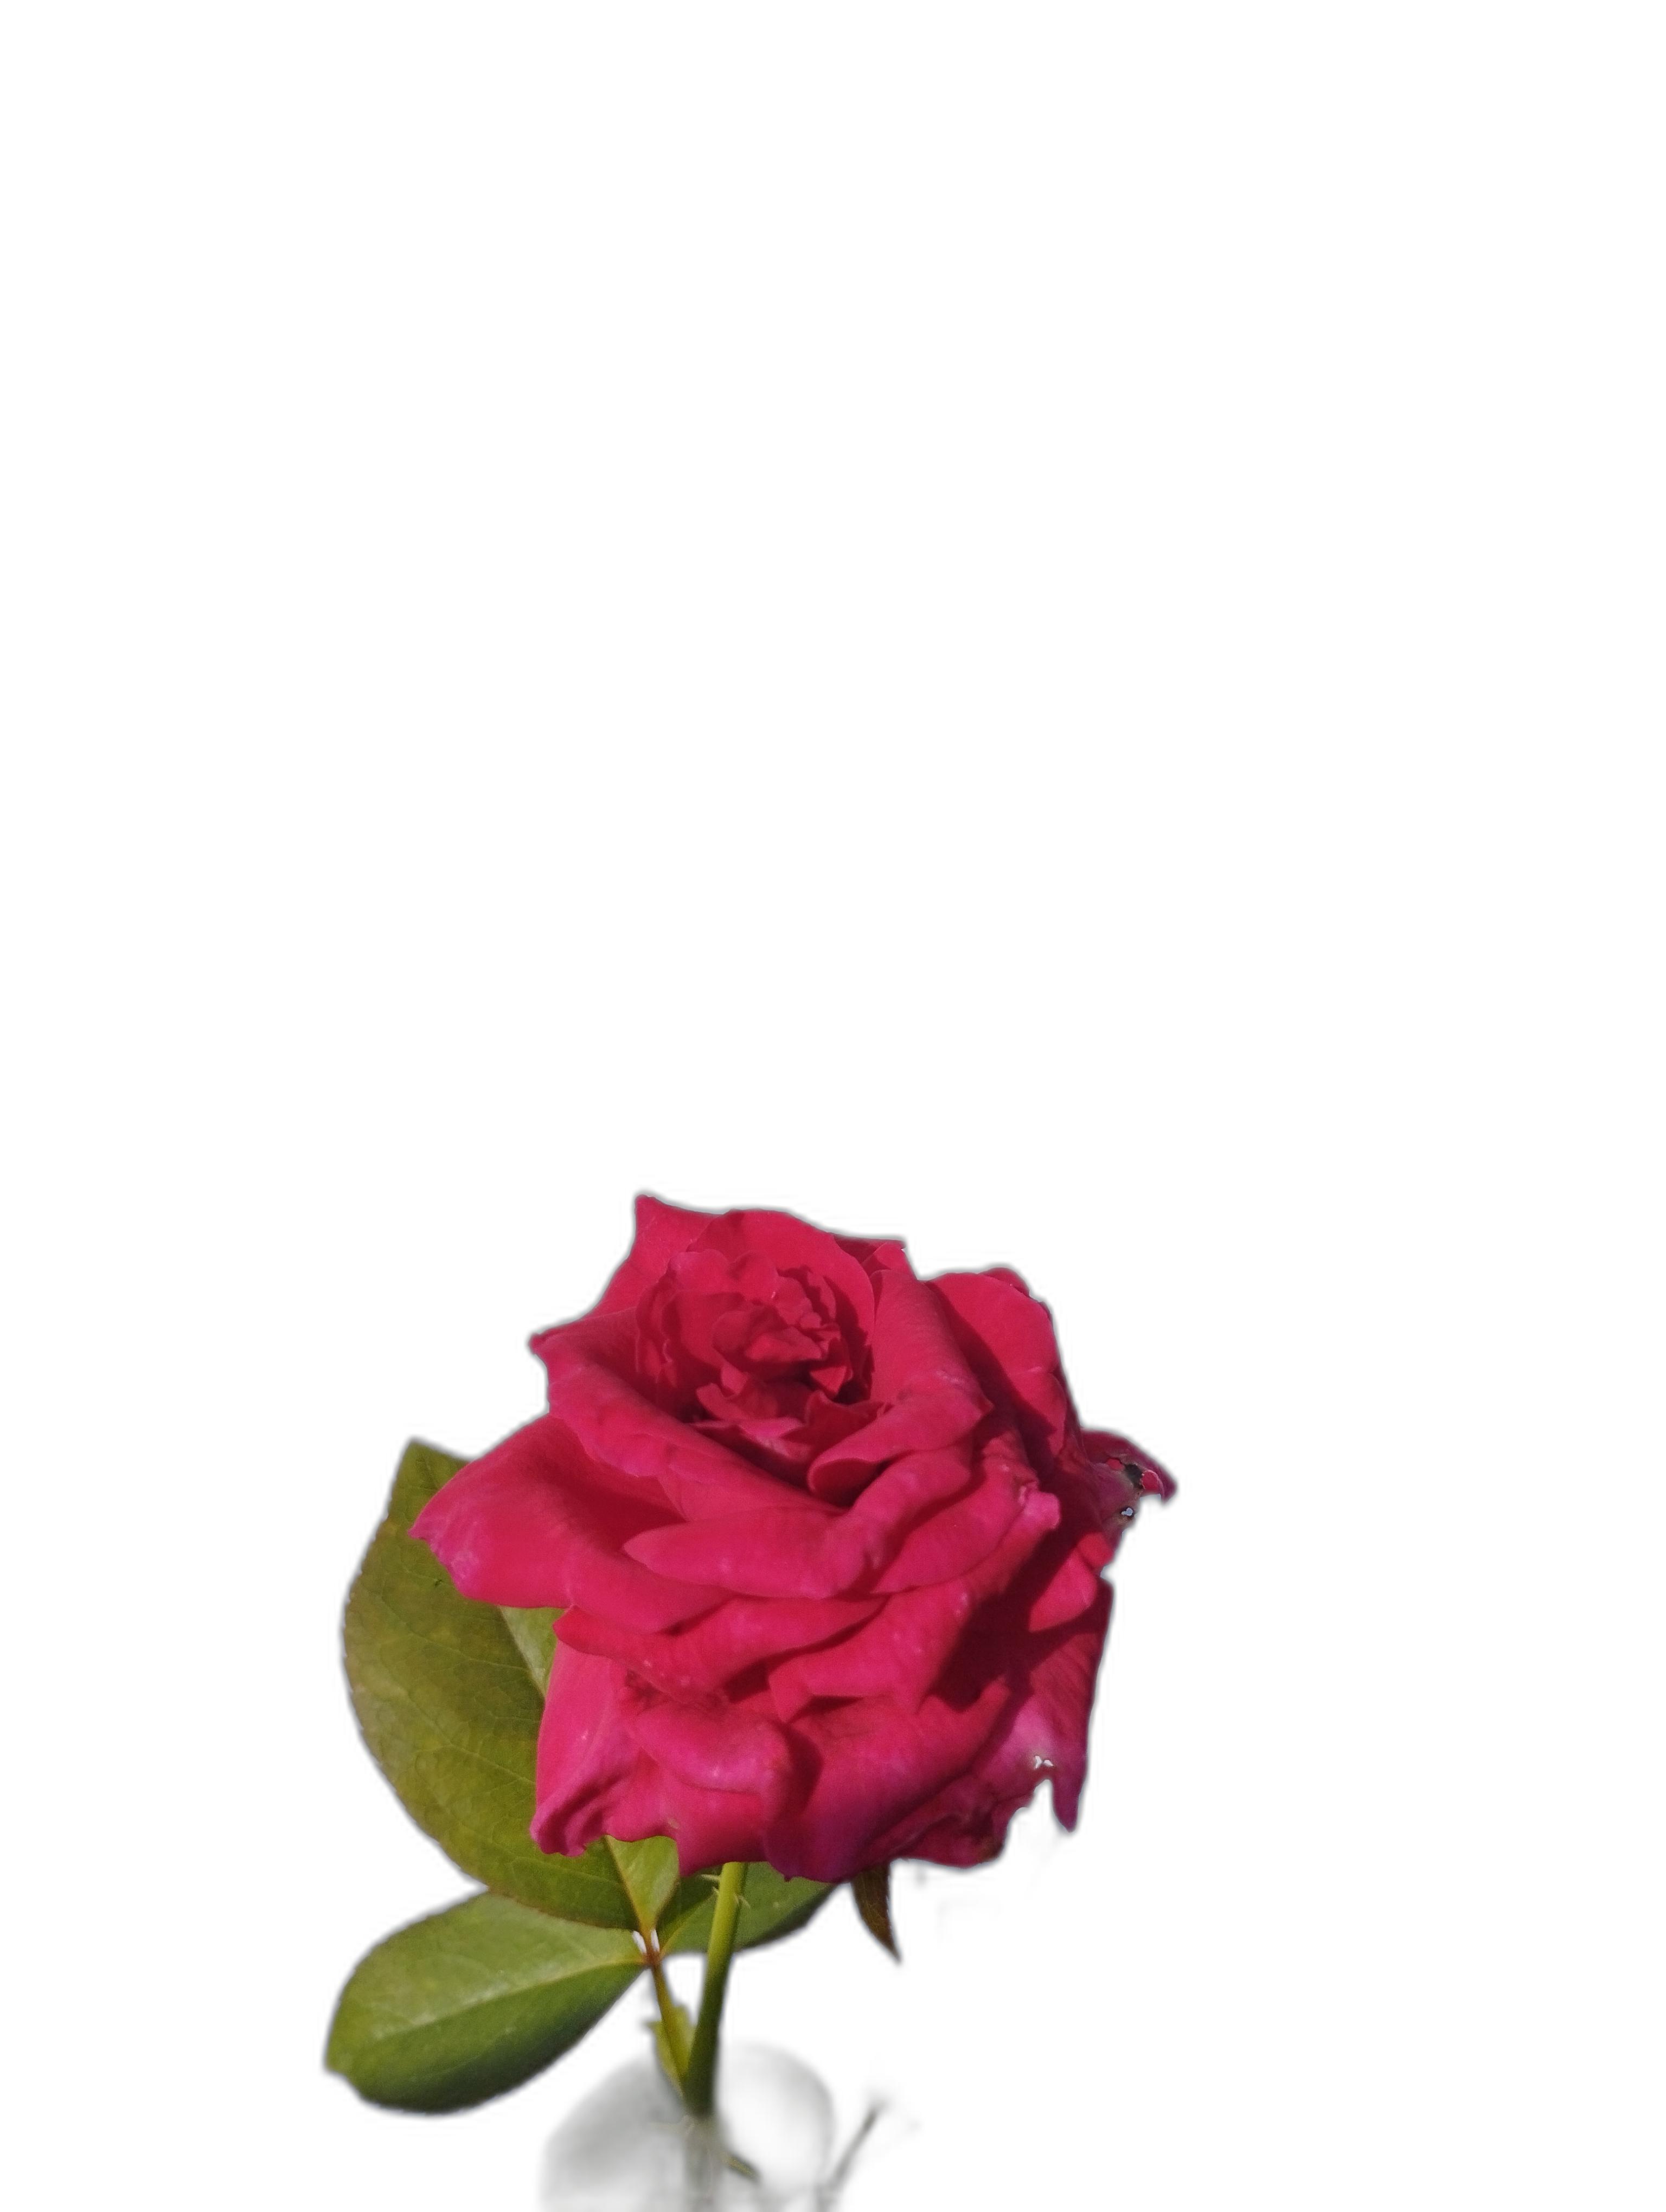
Label: Rose